Millennium Gallery

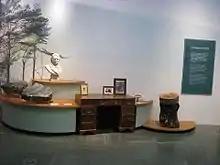
Part of the Ruskin Collection

Eminent Victorian scholar John Ruskin established a collection of material he hoped would inspire Sheffield's workforce at the newly founded St George's Museum, Walkley, Sheffield in 1875. The collection of watercolours, drawings, prints, plaster casts, minerals, illustrated books, manuscripts and coins is owned by the Guild of St George and managed by Museums Sheffield at the Millennium Gallery. The gallery displaying it was refurbished in 2011, to allow more frequent rotation of items from the collection which is too large and fragile to display at any one time.